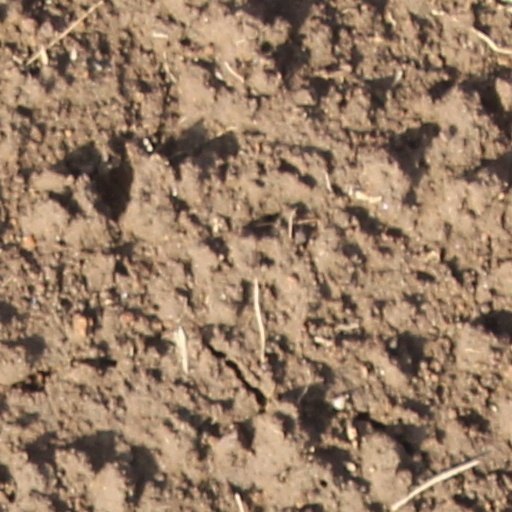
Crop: wheat